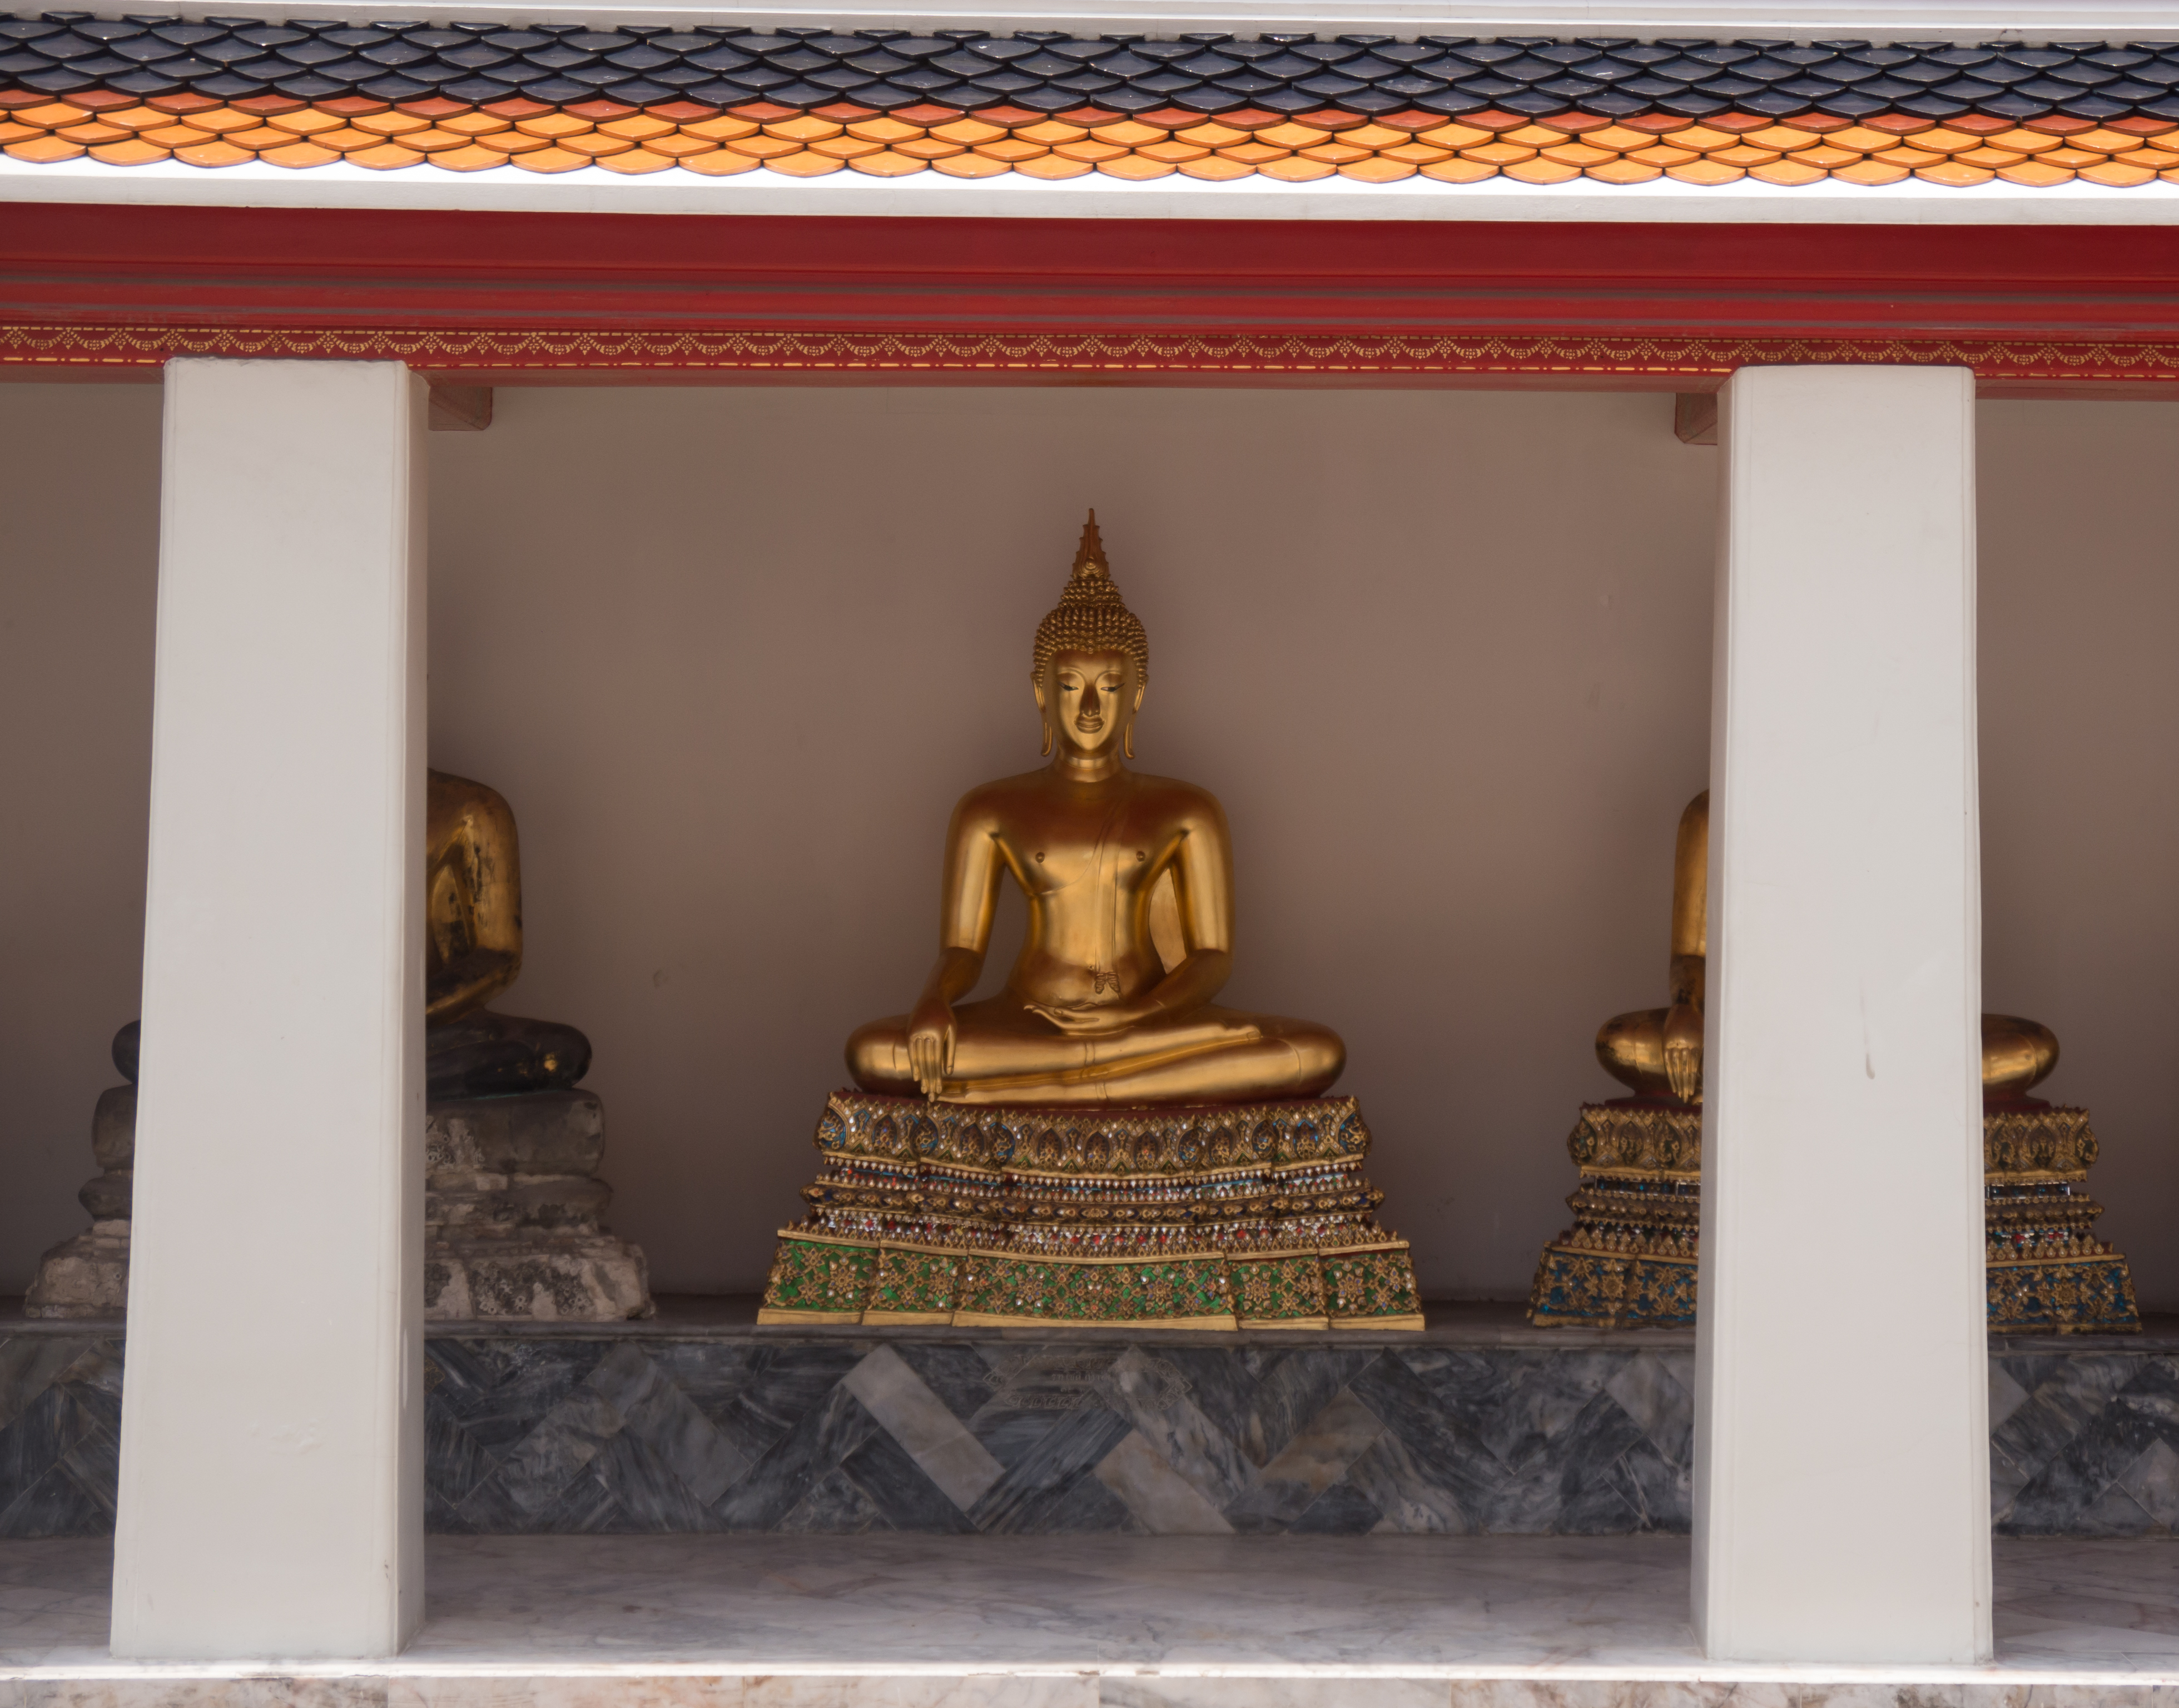
art, asia, asian, bangkok, beautiful, buddha, buddhism, buddhist, culture, face, faith, gold, golden, head, landmark, oriental, religion, religious, sculpture, statue, statues, temple, thai, thailand, traditional, traimit, travel, wat, place of worship, shrine, architecture, building, column, fictional character, chinese architecture